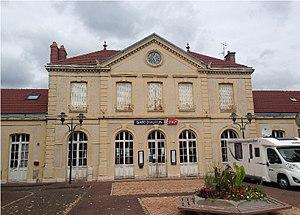
La gare d'Autun est une gare ferroviaire française de la ligne d'Étang à Santenay, située sur le territoire de la commune d'Autun, sous-préfecture du département de Saône-et-Loire, en région Bourgogne-Franche-Comté.